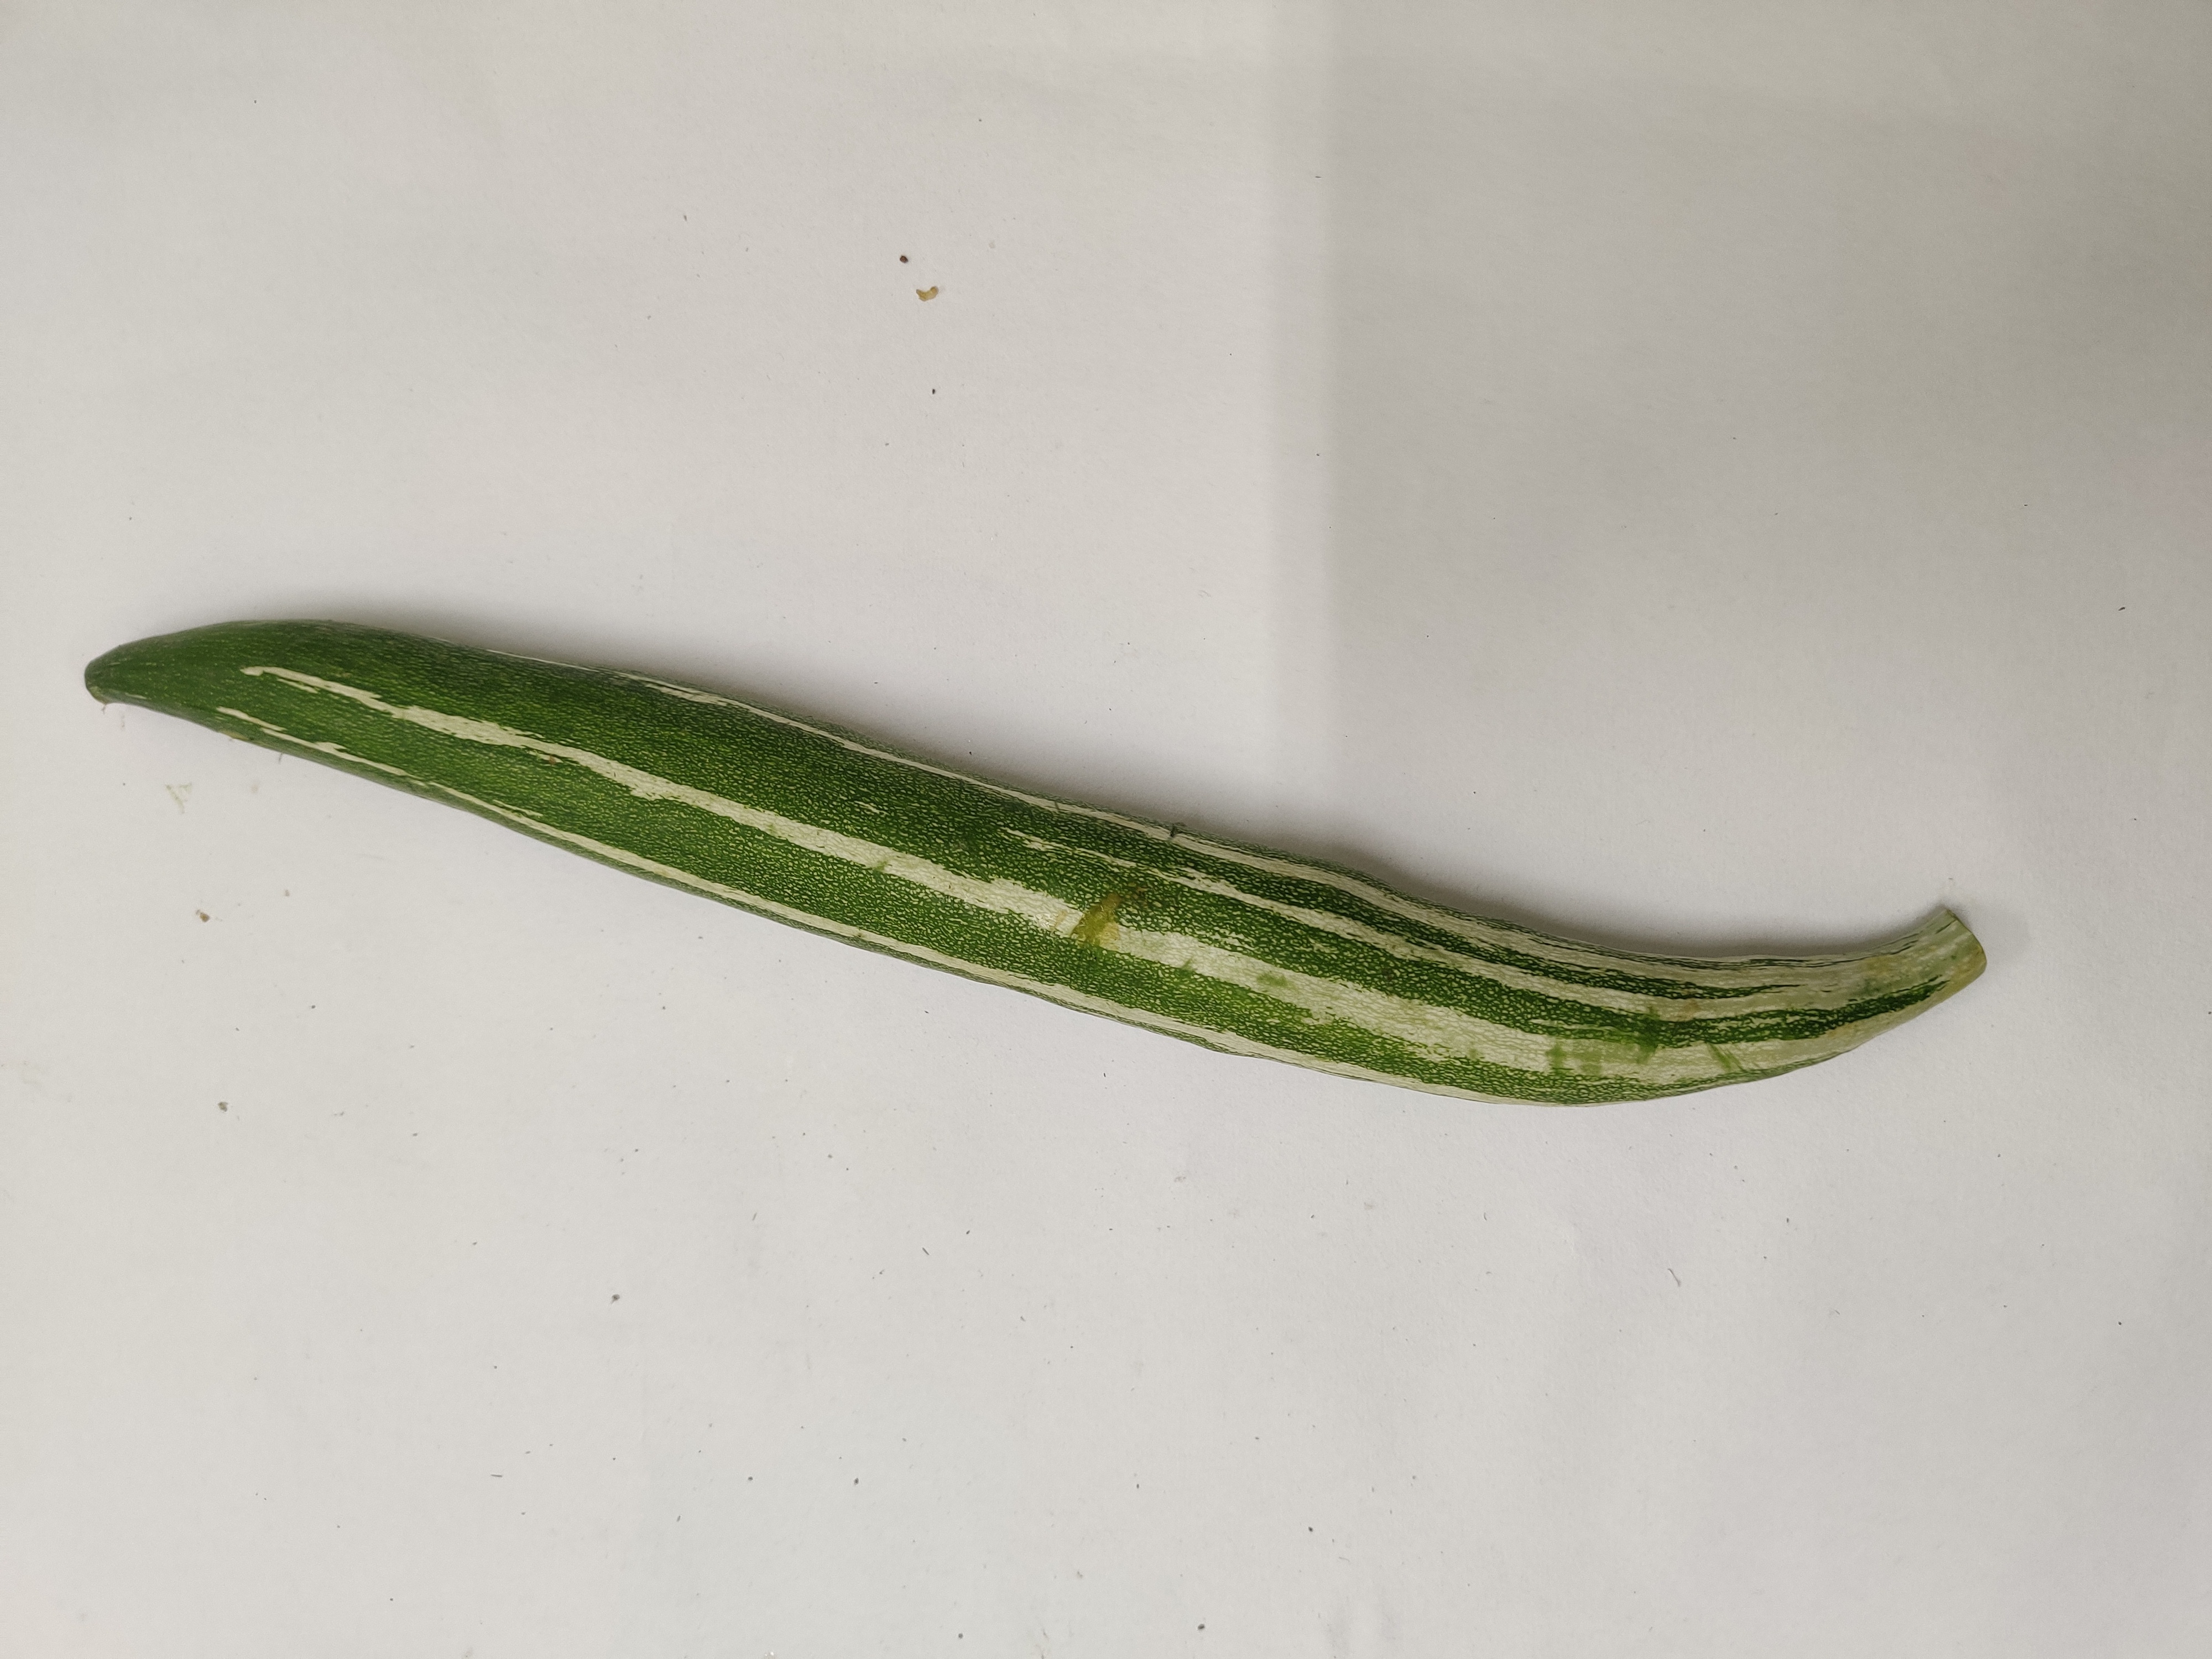
Crop: Snake Gourd
Condition: Fresh